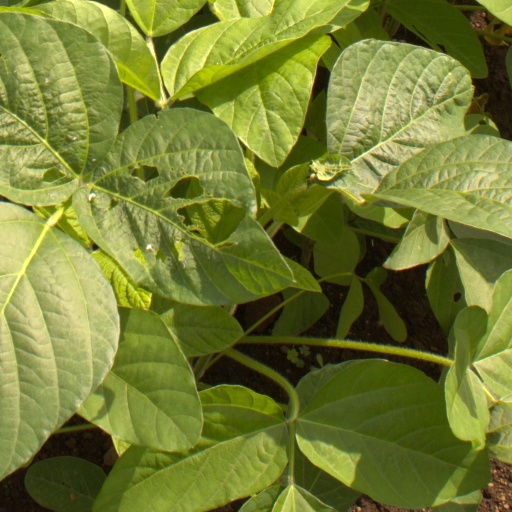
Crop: soybean